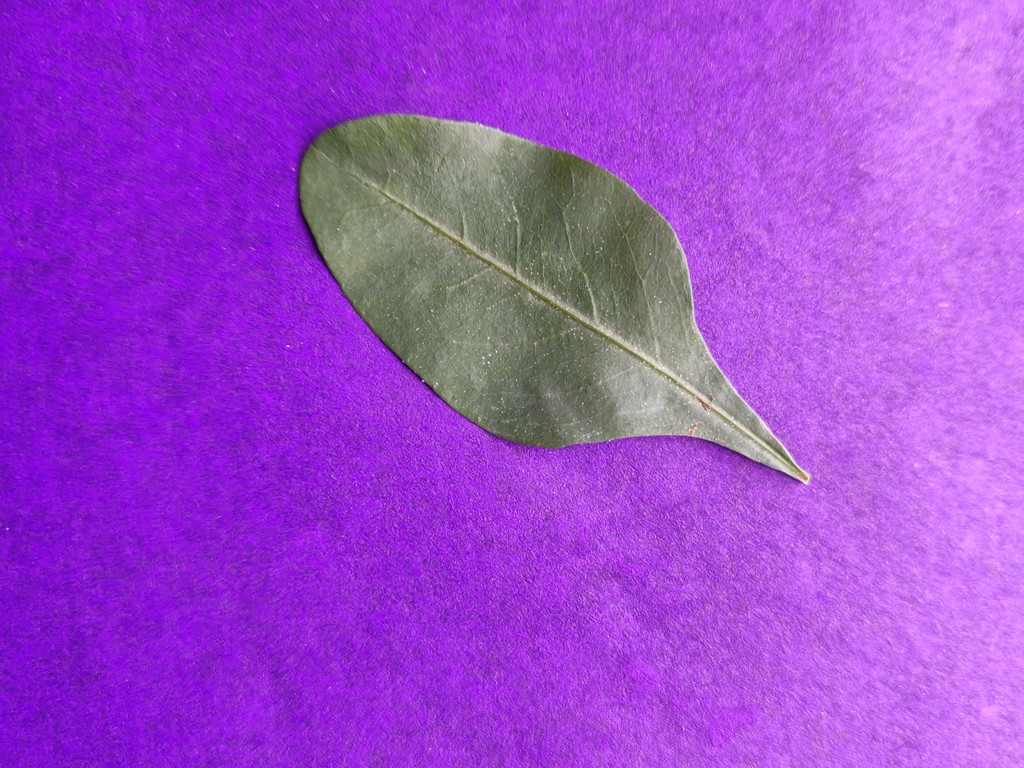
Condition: Healthy
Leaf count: single
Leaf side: front